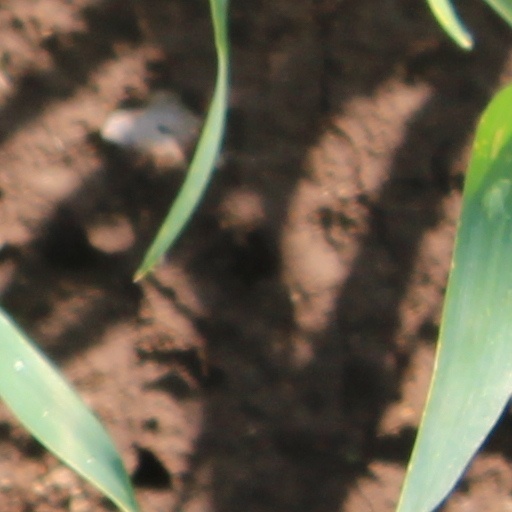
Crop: wheat